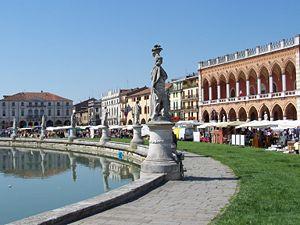
Le Prato della Valle est une place de 8,86 hectares de forme elliptique à Padoue, en Italie. C'est la plus grande place d'Italie et une des plus grandes de toute l'Europe. La configuration actuelle du lieu date de la fin du XVIIIᵉ siècle et est caractérisée par une île elliptique centrale appelée île Memmia d'environ 20 000 m², elle-même entourée d'un canal sur les berges duquel se trouvent plusieurs statues.